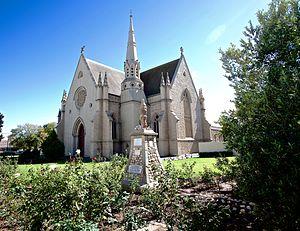
Oudtshoorn est une ville d'Afrique du Sud, siège de la municipalité locale homonyme, située dans la province du Cap-Occidental à 350 km à l'est de la ville du Cap.